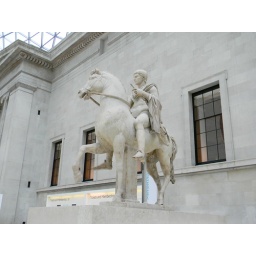
A gorgeous white horse statue found in the British Museum.